Jippensha Ikku

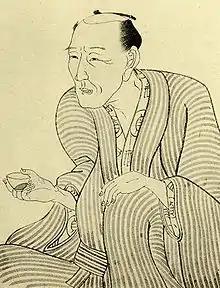
Jippensha Ikku, drawn by Kunisada

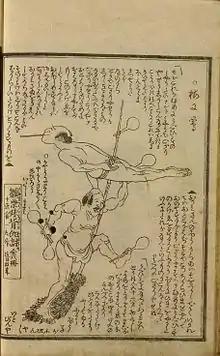
From "Otsuriki", a funny book about how to make shadow pictures, 1810

Jippensha Ikuu was born in 1765 in the Suruga Province. Ikku's life story is hard to define, because most of what we know about him comes from his own literary works, and hearsay from his peers. What we do know about his actual upbringing is: that he was born into the high-middle class, his father being a samurai for the magistrate of Fuchu. He lived and worked in Suruga for the daimyo until he was fired. He also worked in Osaka briefly until he was fired again. After this, he decided to follow his two passions in life: incense burning and plays, which took him all around Japan. He transitioned from plays to literature, specifically Sharebon, and began producing them prolifically. Most of his literature was influence by his travels around Japan. We do get a bit of insight into Ikku's life through his literature, but most of what we get from Ikku himself is ironic writing about himself and his process. "Jippensha kesaku no tanehon" is a story about Ikku's alter ego, and how its hard for him to come up with good plot in his stories (the direct translation meaning "Jippensha’s sourcebook for frivolous fiction"). These stories help us see into his writing process, and a little bit into his life, but everything he wrote about himself must be taken with a grain of salt, due to his enjoyment of embellishment and irony. The following anecdotes are told about him (most likely by him). He accepted poverty with good humor and, having no furniture, hung his bare walls with paintings of the furniture he might have had. On holidays he sacrificed to the gods with pictures of excellent offerings. Being presented with a bathtub in the common interest, he carried it home inverted on his head, and overthrew with ready wit the pedestrians who fell his way. When his publisher came to see him, Jippensha invited him to take a bath. While his invitation was being accepted he decked himself in the publisher's clothes and paid his New Year's Day calls in proper ceremonial costume. Although Ikku is often painted to be this charismatic welcoming person, these anecdotes are now widely regarded as apocryphal.